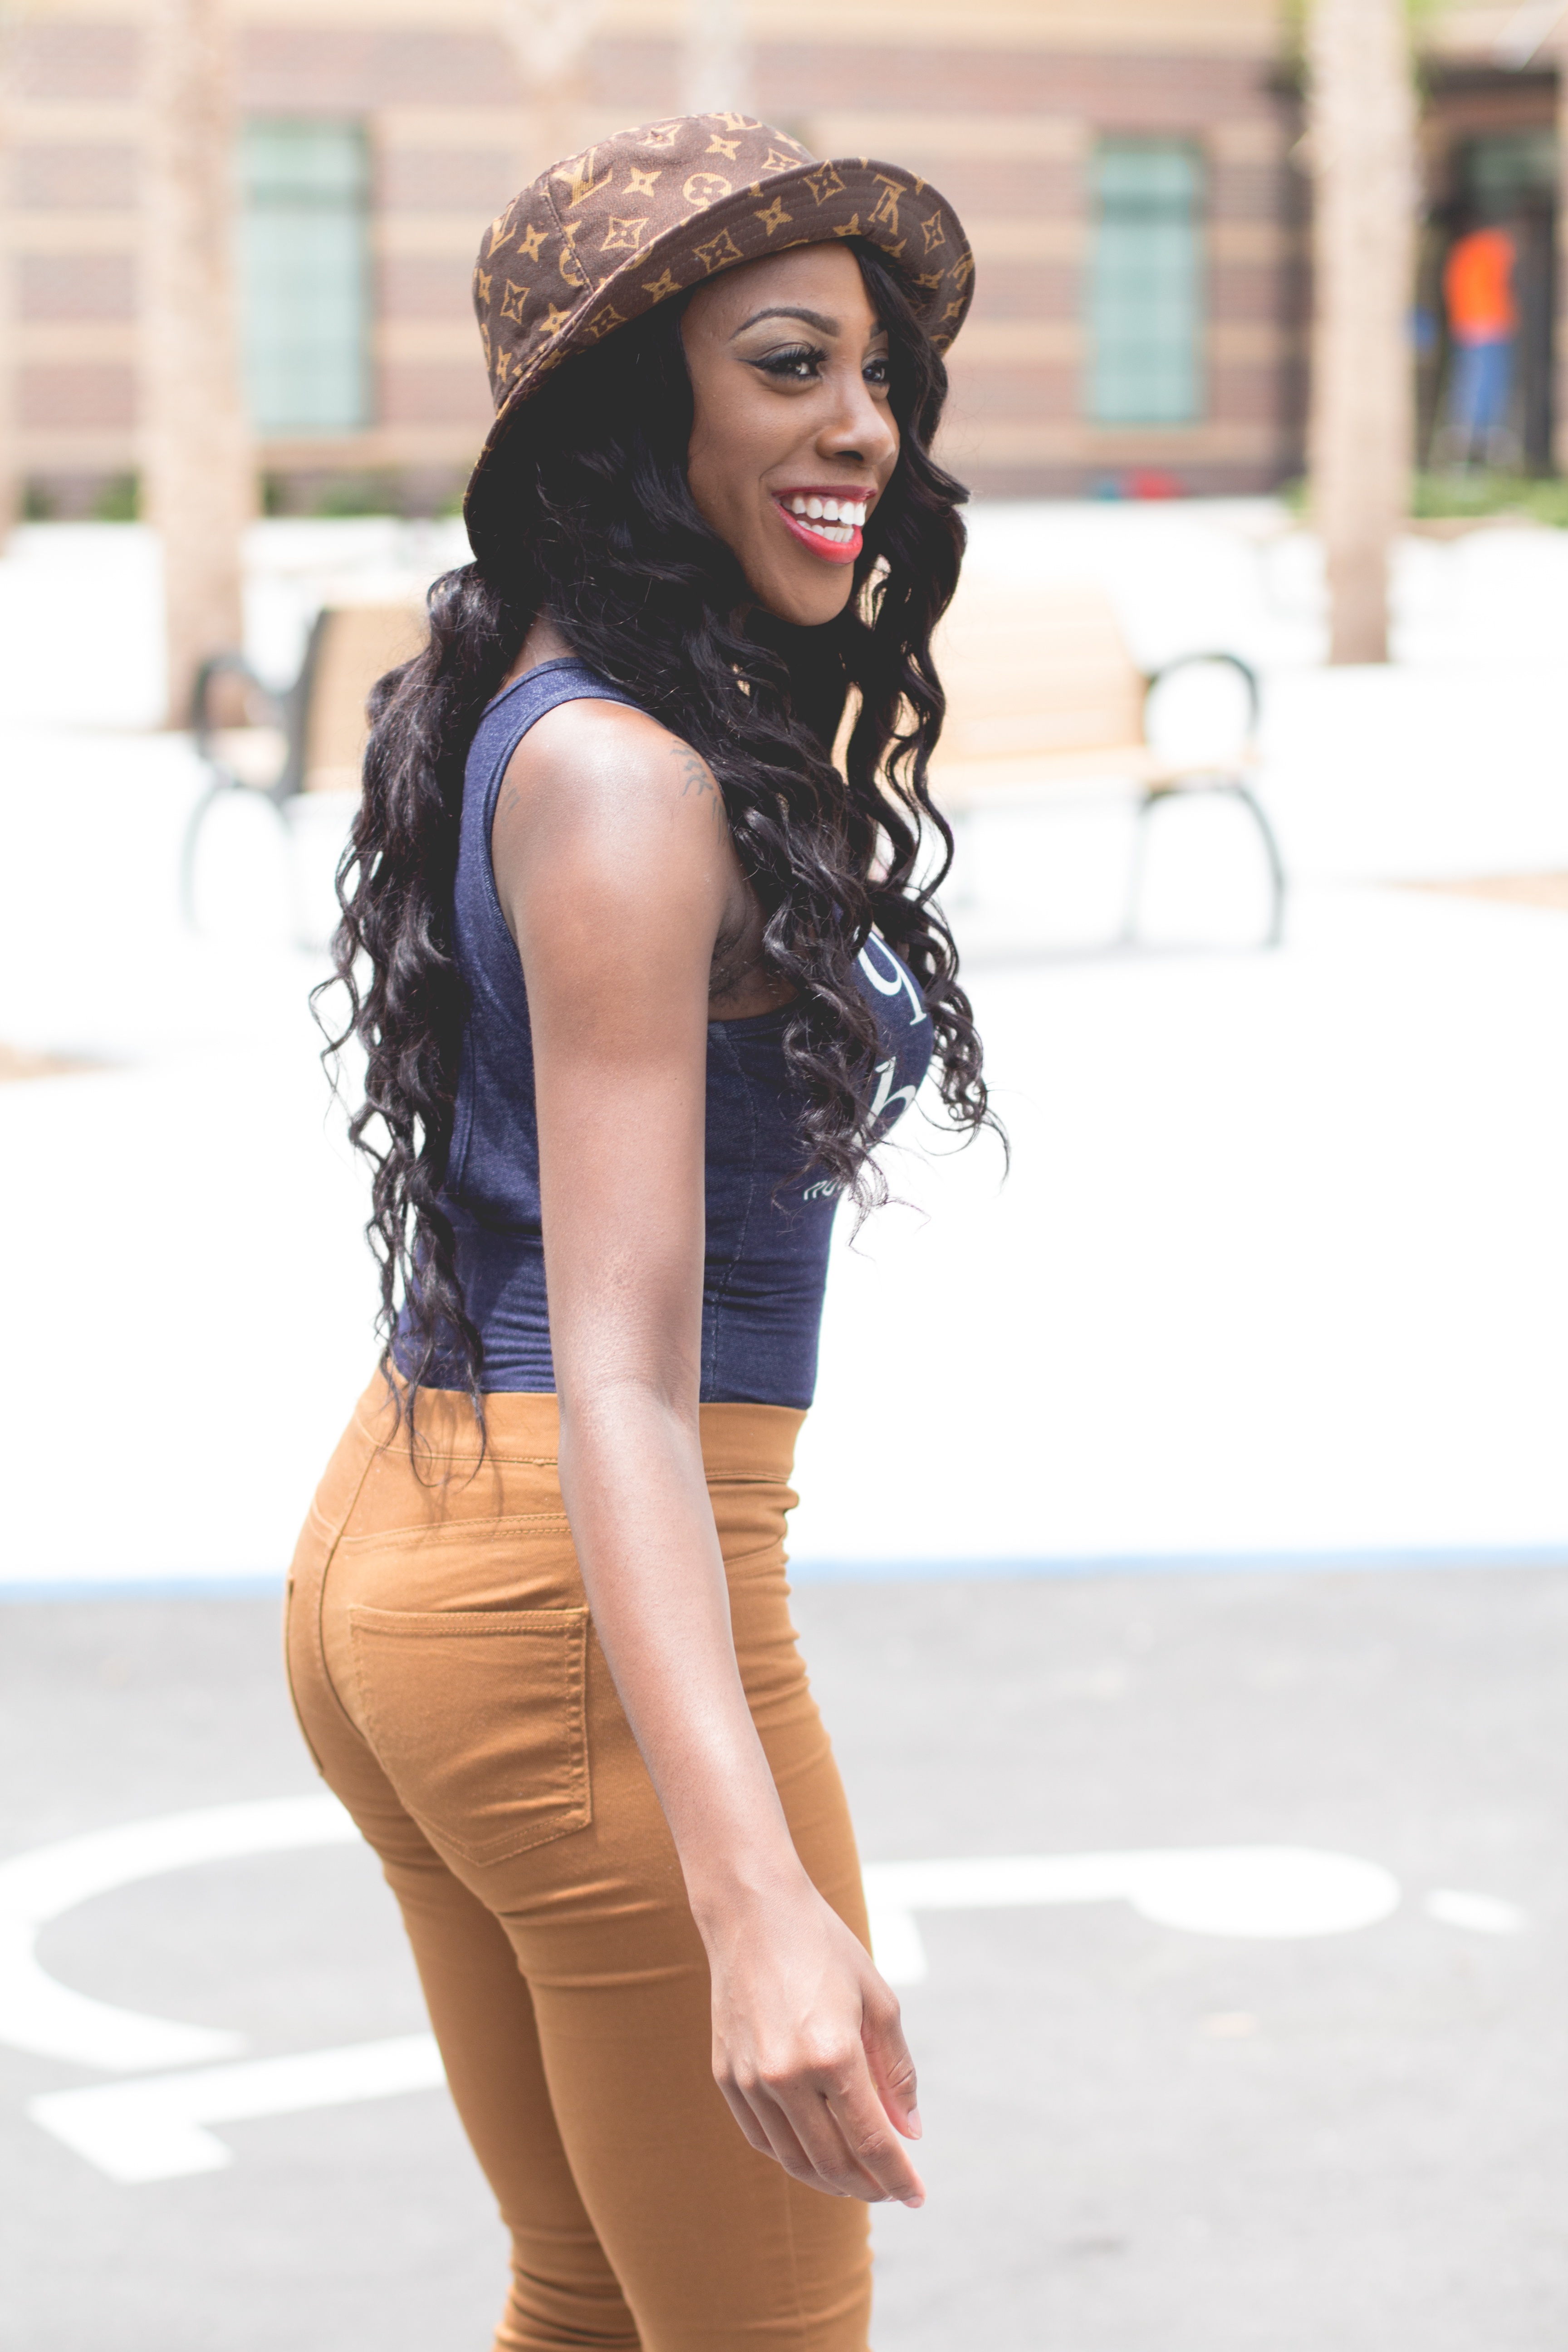
trunk, leg, fur, model, fashion, clothing, outerwear, hairstyle, long hair, human body, textile, thigh, footwear, abdomen, photo shoot, miniskirt, supermodel